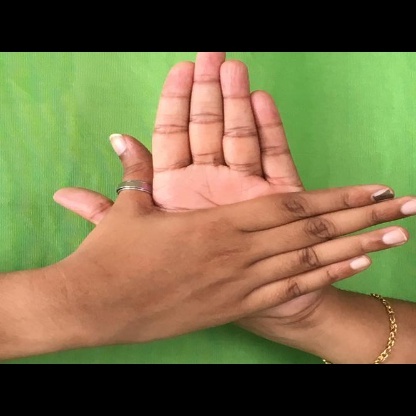
Mudra: Chakra